Metallothionein

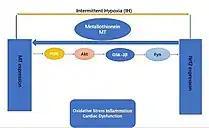
Mechanism of Nrf2 and MT in preventing IH-induced cardiac injury

Metallothionein (MT) is an indirect redox balance regulator which regulates nuclear factor red blood cell 2-related factor 2 (Nrf2) in the body. However, MT plays an important role in the anti-injury protection of the cardiovascular system, mainly in its inhibitory effect on ischemia-reperfusion injury. Also, the MT activation of the Nrf2 mediates intermittent hypoxia (IH) cardiomyopathy protection.